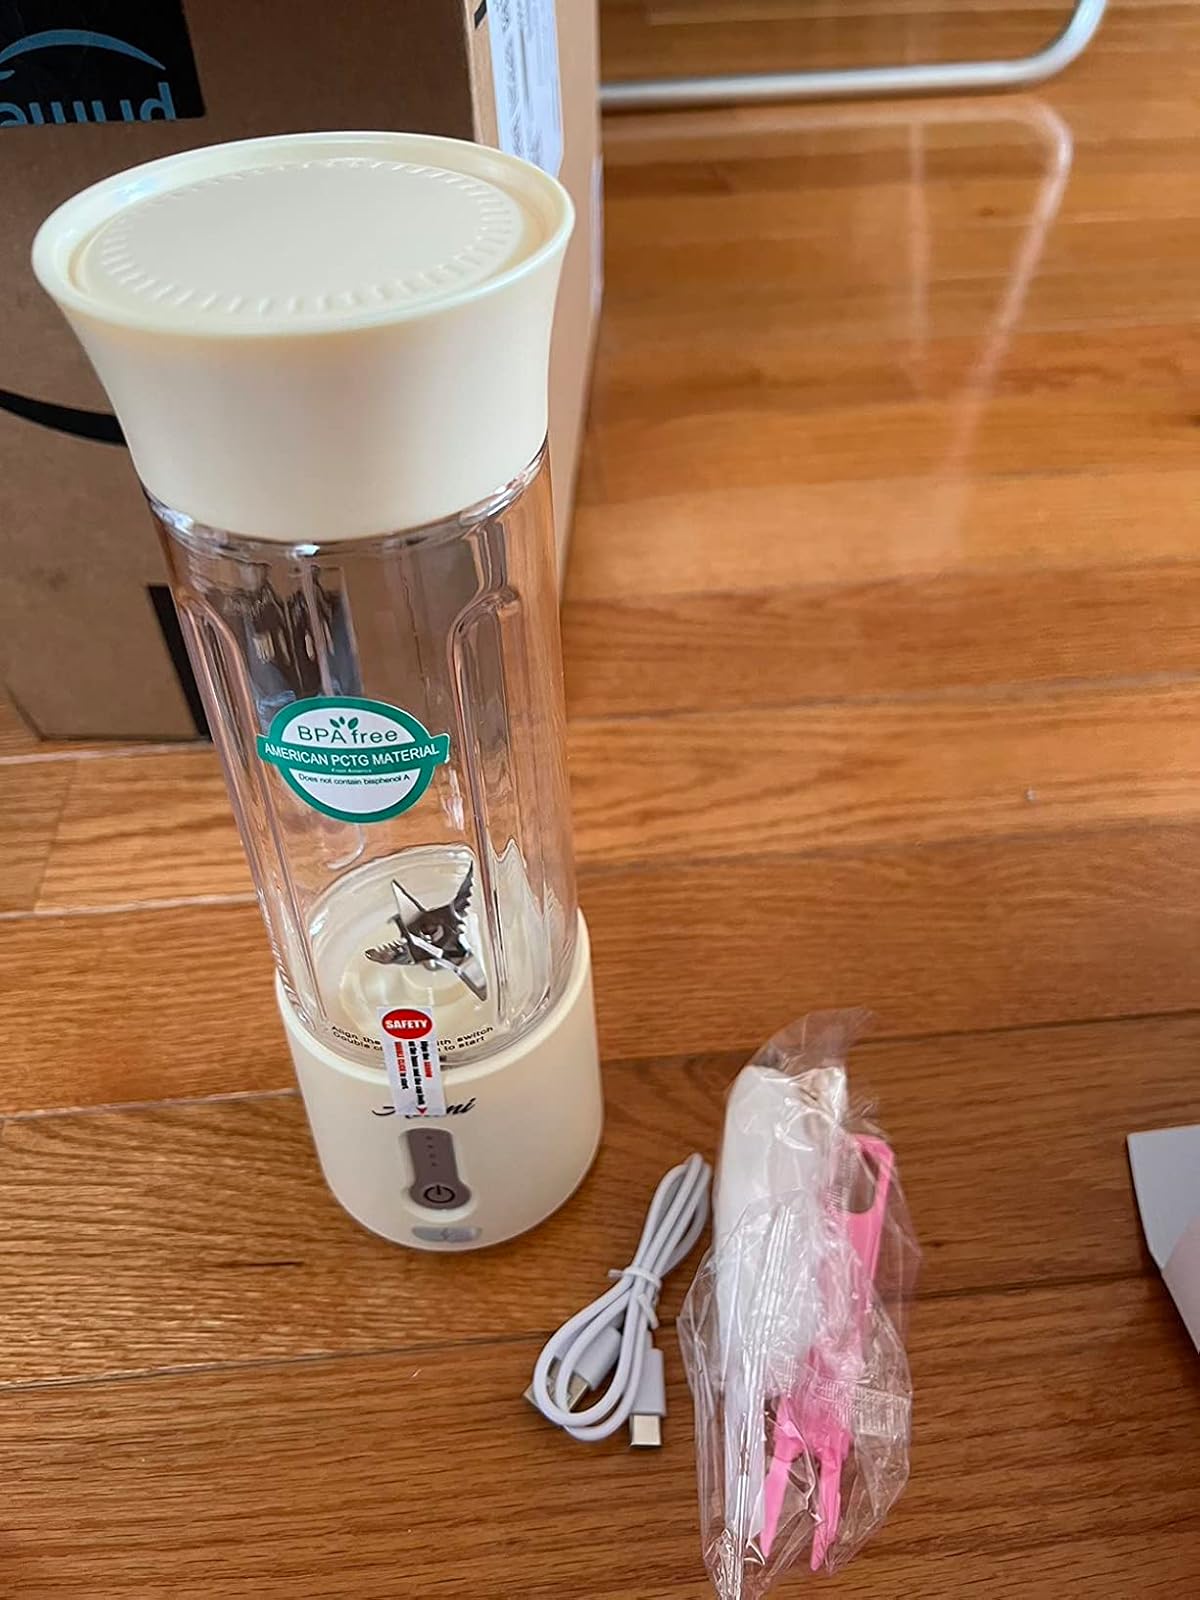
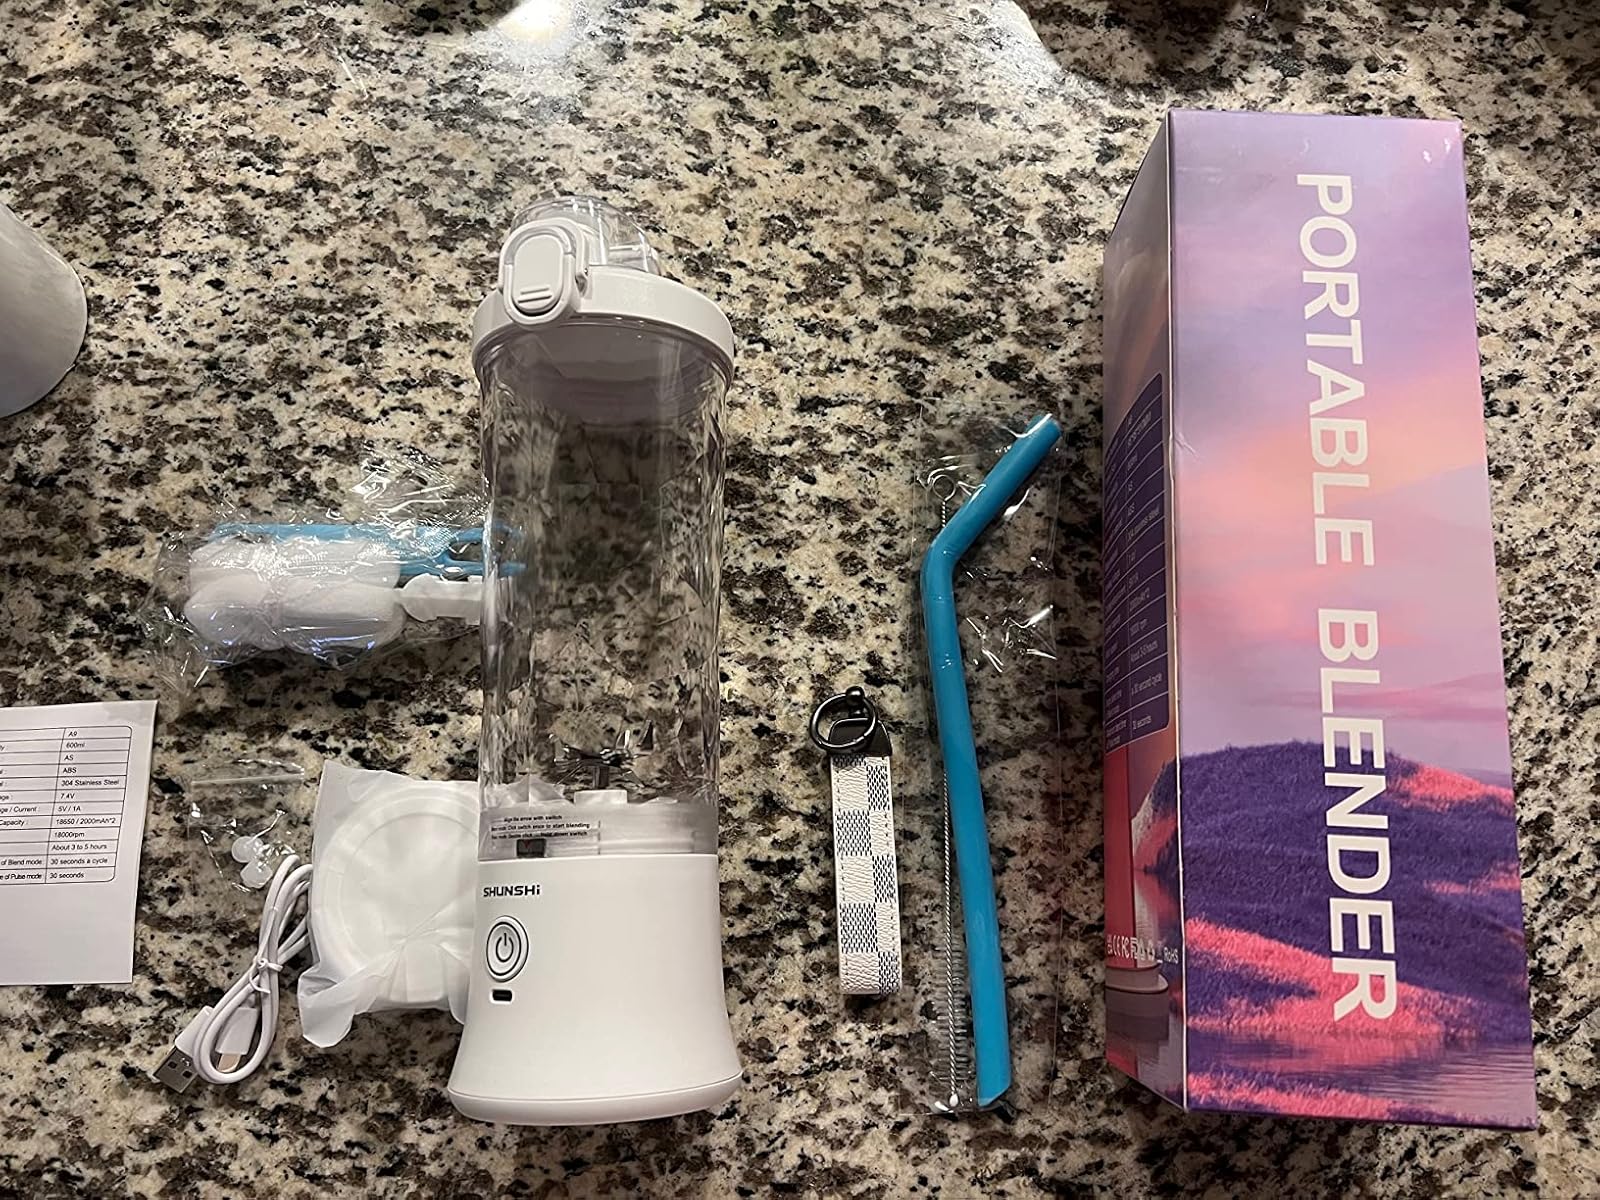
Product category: items_blender
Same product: no